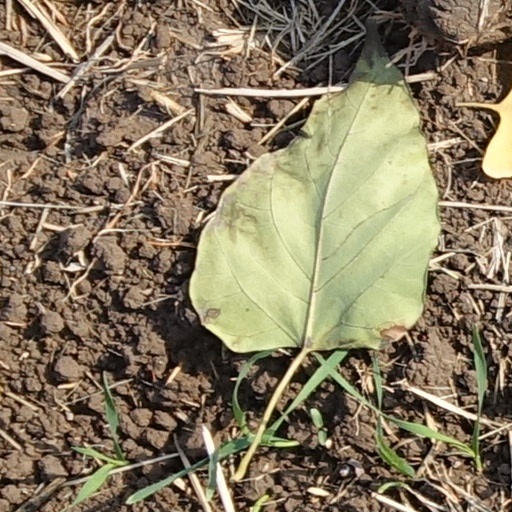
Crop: wheat